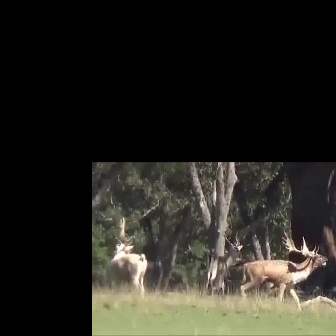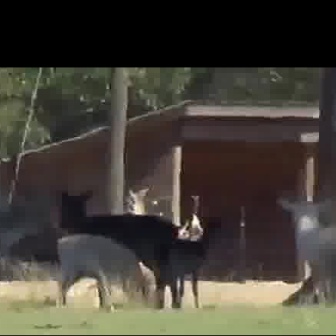
  Please identify the target specified by the bounding box [239,228,328,318] in the first image and locate it in the second image. Return the coordinates in [x_min,y_min,x_max,y_max] format.
Answer: [67,186,203,322]